Straight razor

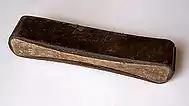
Antique leather barber's strop. It is best for sturdy wedge type blades. Hollow ground blades should be stropped on a hanging strop, since it provides a more flexible support for the blade.

The stropping process involves sliding the razor blade flat on the strop; upon reaching the end of the cloth or leather near the suspension ring, the blade is turned about its back (clockwise for a right-handed barber; counter-clockwise for a left-handed one) until the cutting edge touches the strop. It is then pulled toward the rectangular handle of the strop with back and cutting edge flat on the strop as before. The blade is moved in a slightly diagonal direction so to give every point of the edge a chance to touch the strop, without applying too much pressure. This process aligns the cutting edge properly with the back of the blade, avoiding "bumps" on the cutting edge. Rotating the blade on the strop about the cutting edge can damage it because such use will impact the micro-alignment of the edge. Depending on use and condition, the blade can be sharpened occasionally by using a razor hone. Strops prepared with pastes containing fine grit are also used for honing but are not recommended for the inexperienced user, as they can easily rake off the edge if they apply the wrong amount or exert too much pressure.